Tom Johnson (defensive tackle, born 1984)

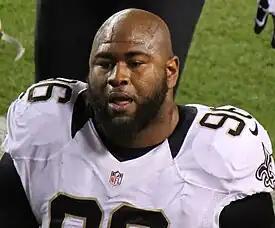
Johnson during his tenure with the Saints.

Tom Johnson (born August 30, 1984), nicknamed Sebastian Thunderbucket, is a former American football defensive tackle. He attended Moss Point High School, where he played as a defensive tackle for two seasons. He played college football at Southern Miss but before that he played for two seasons of junior college football at Mississippi Gulf Coast Community College (MGCCC) in Perkinston, MS. Following his college career, Johnson went undrafted in the 2005 NFL draft. He was signed by the Indianapolis Colts as an undrafted free agent. He spent the 2007 season with the Cologne Centurions of the NFL Europe and came back with the Colts for training camp in 2008. After being released, he turned to the Arena Football League (AFL), where he played the 2008 season with the Grand Rapids Rampage and the Philadelphia Soul. Johnson then headed north to play in the Canadian Football League (CFL), where he played two seasons for the Calgary Stampeders and was named CFL West Division All-Star in 2010. At the end of the 2010 CFL season, Johnson drew interest from several NFL teams, and decided to sign with the New Orleans Saints, where he played from 2011 to 2013. In 2014, he became a free agent and joined the Minnesota Vikings on a one-year deal, and after exceeding expectations in his first season, he was re-signed to a three-year deal in 2015.